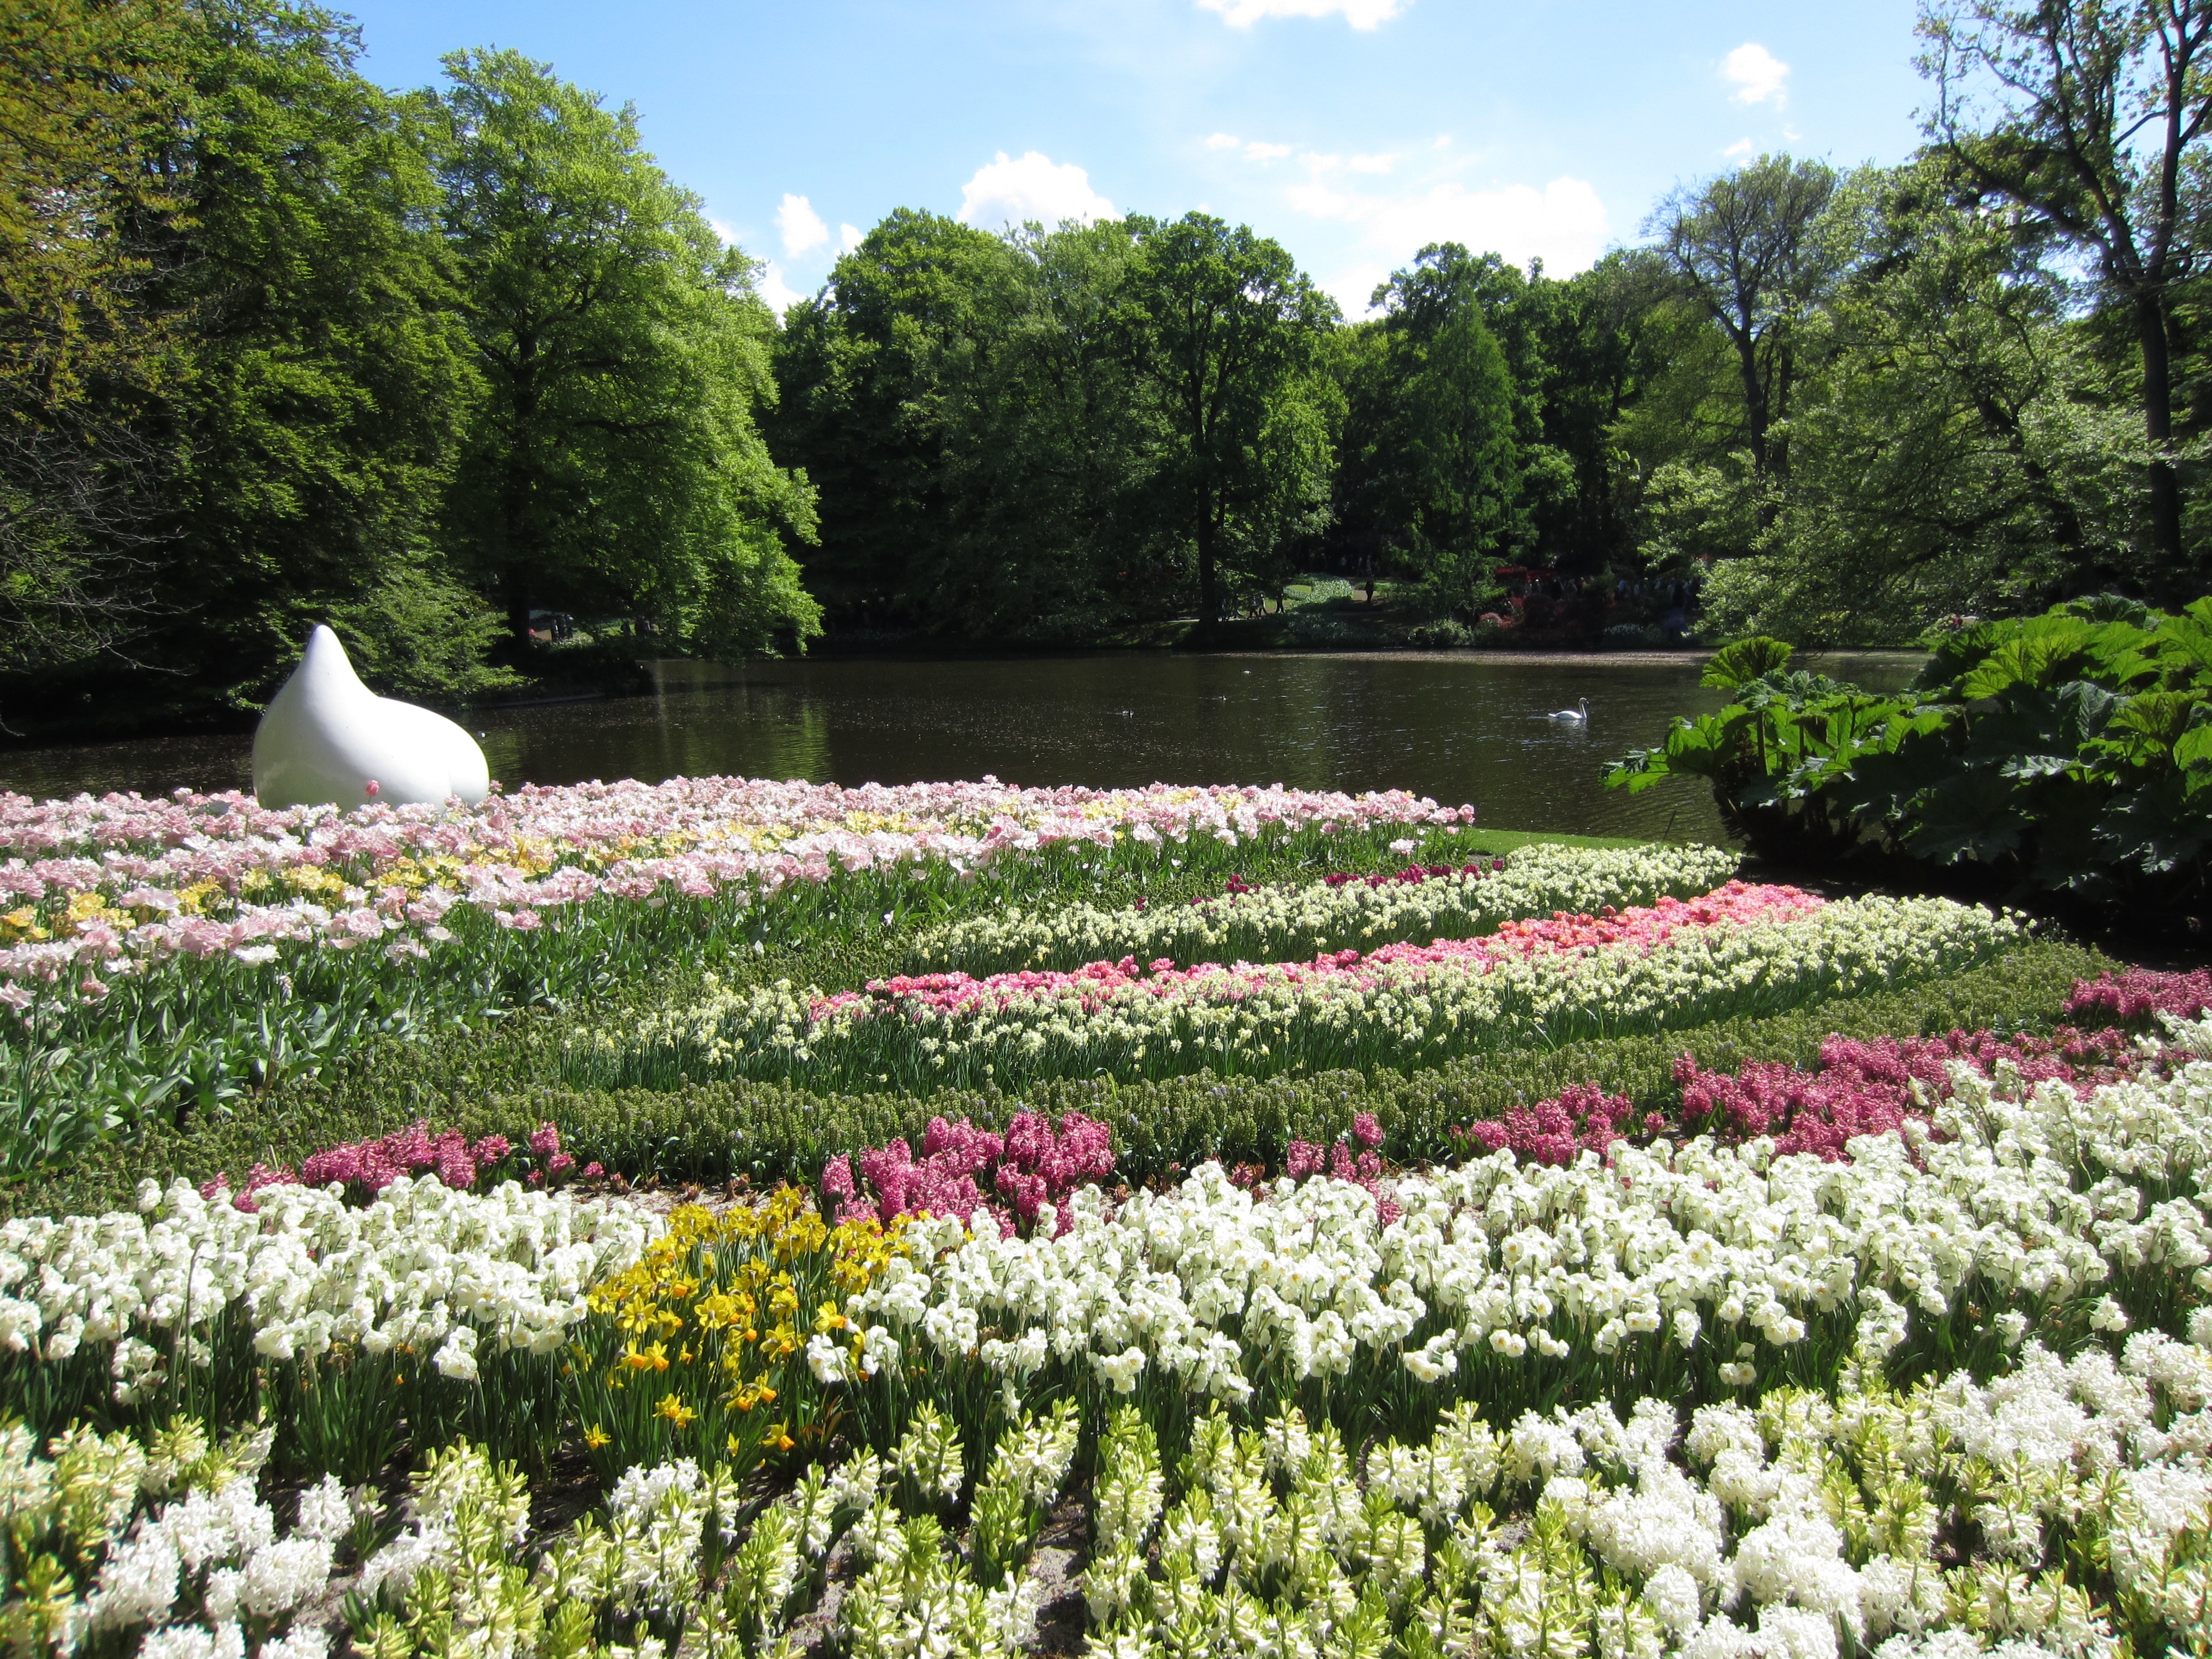
landscape, blossom, plant, lawn, meadow, flower, bloom, lake, floral, tulip, spring, peaceful, park, botany, garden, flora, botanical, flowers, arrangement, gardening, shrub, botanical garden, flowering plant, land plant